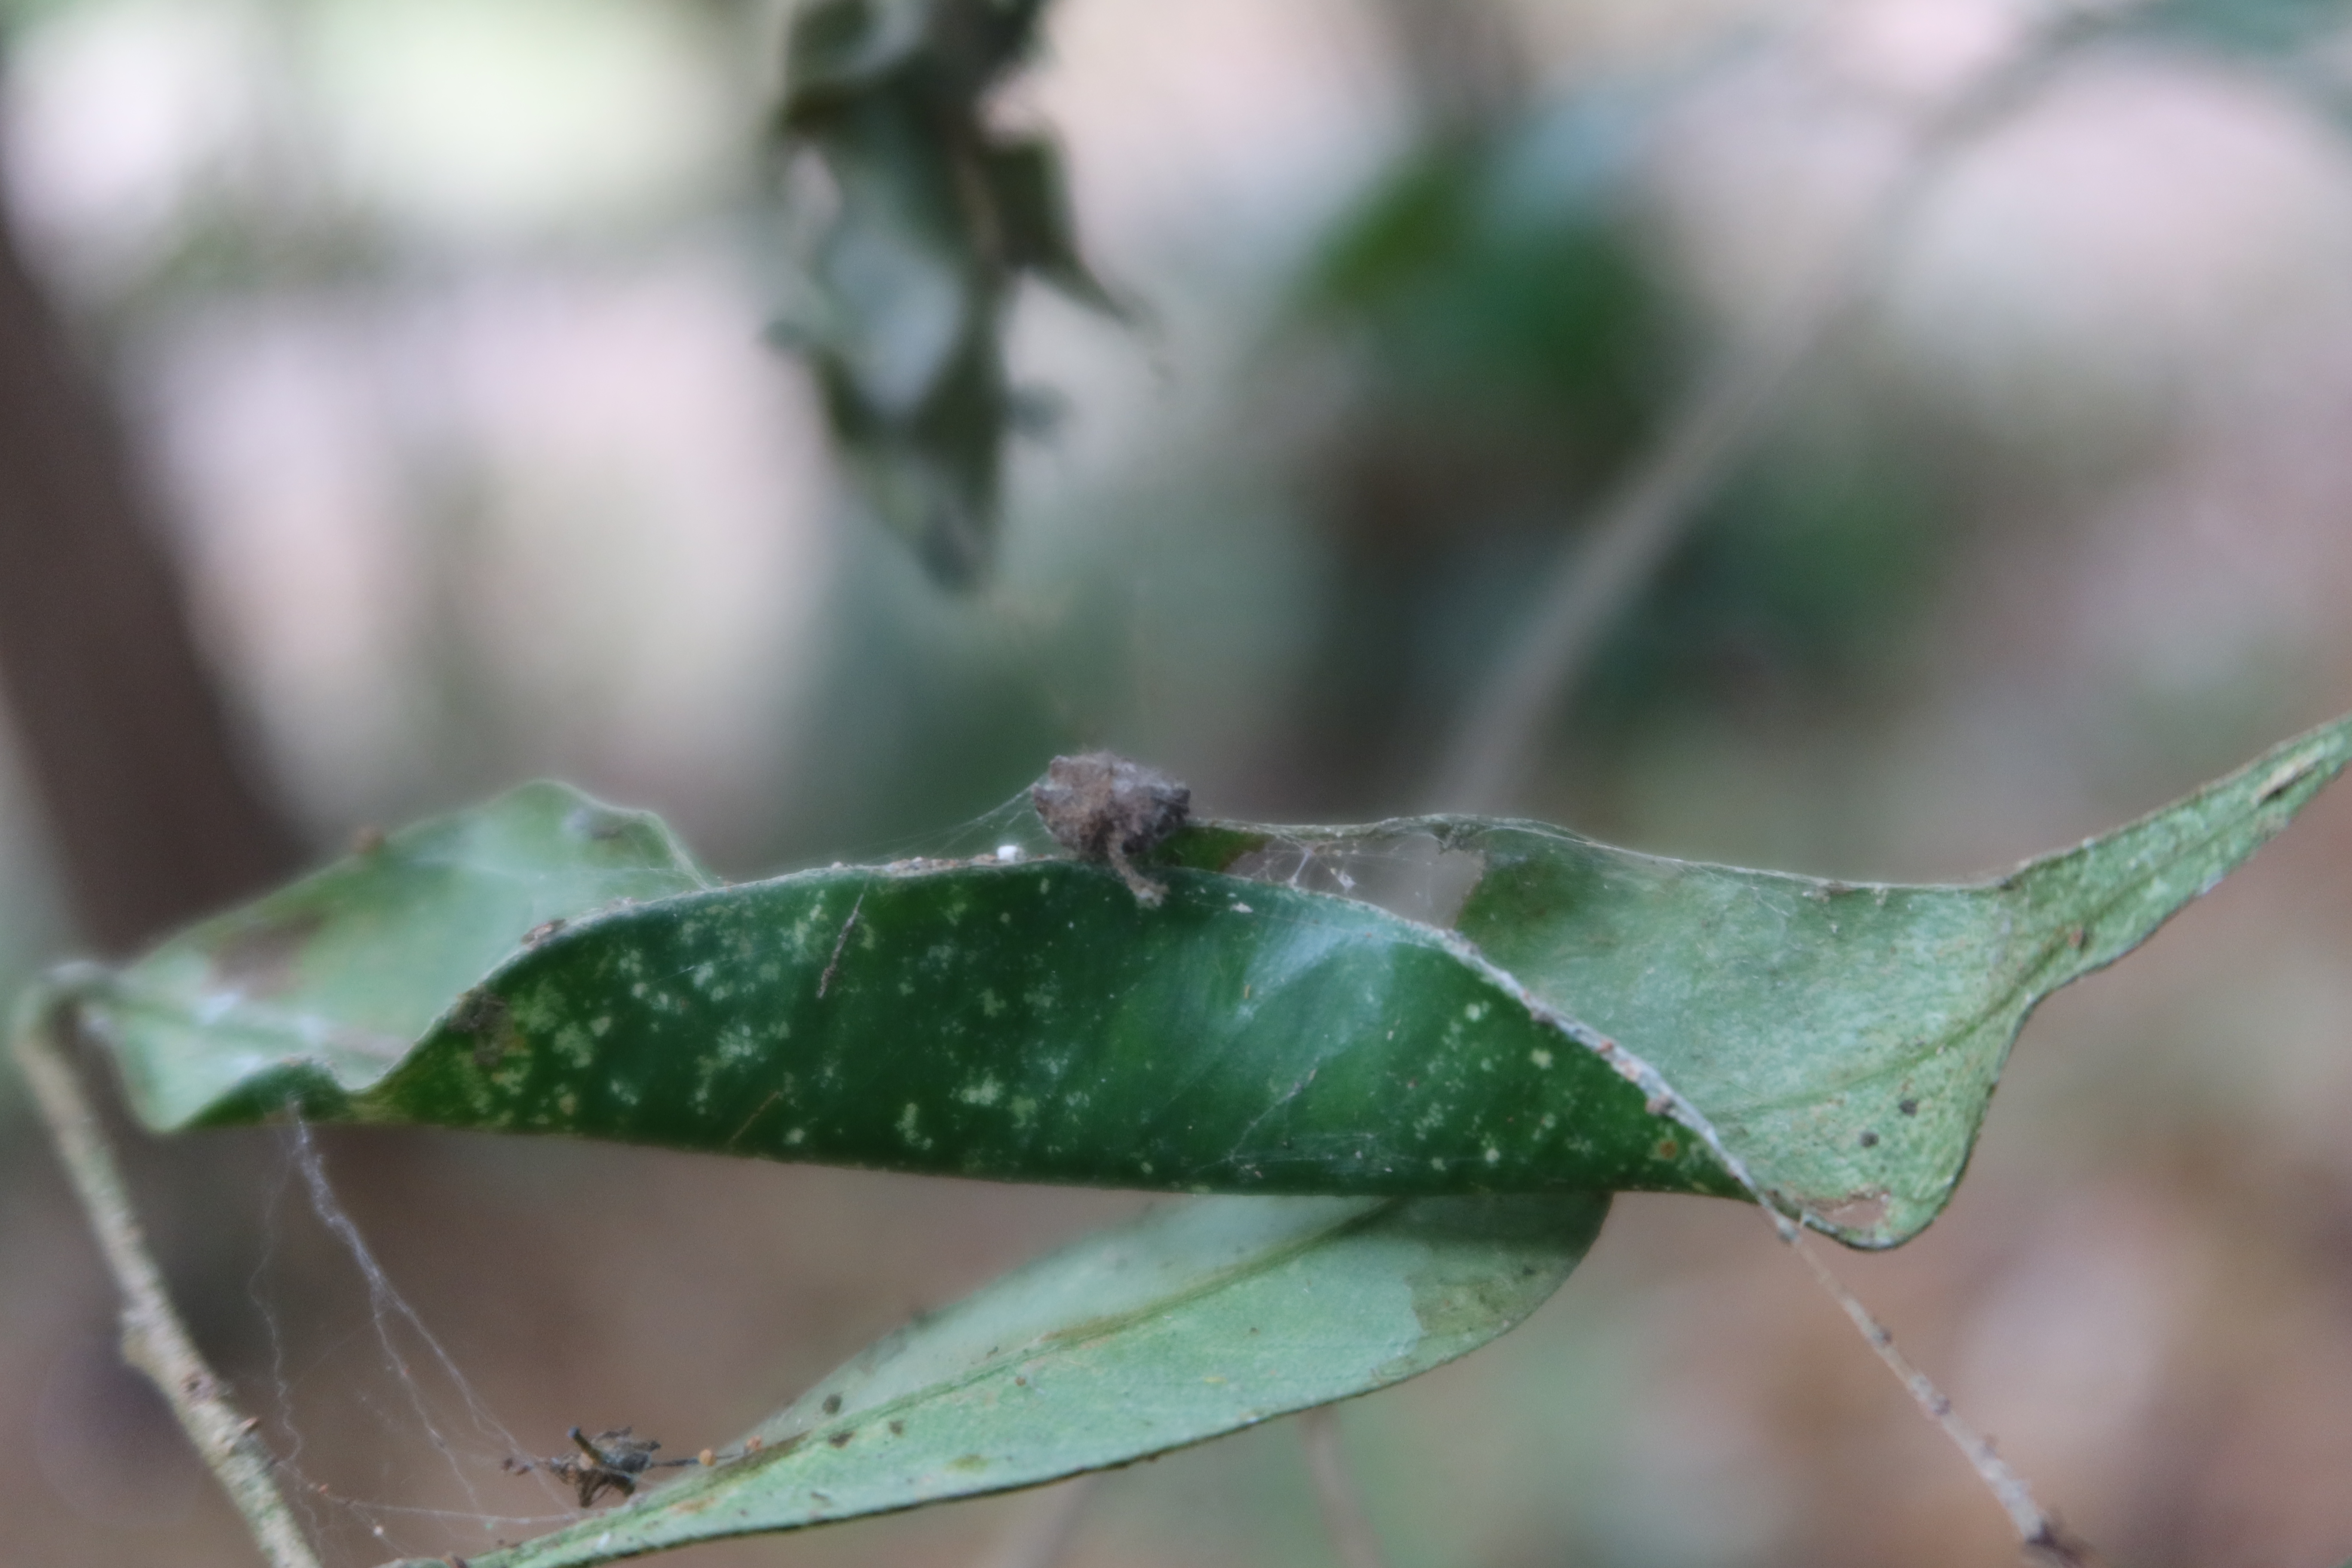
Label: Powdery mildew